24 Days

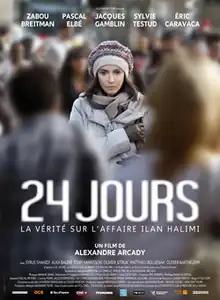
Film poster

24 Days is a French drama film directed by Alexandre Arcady released in 2014. It examines The Affair of the Gang of Barbarians of January 2006.